Geriatric psychiatry

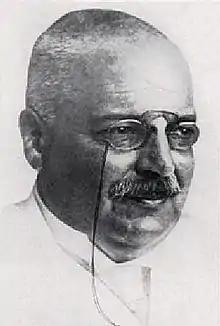
Alois Alzheimer (1915), a German psychiatrist who identified the pathology involved in Alzheimer's disease

The origins of geriatric psychiatry began with Alois Alzheimer, a German psychiatrist and neuropathologist who first identified amyloid plaques and neurofibrillary tangles in a fifty-year-old woman he called Auguste D. These plaques and tangles were later identified as being responsible for her behavioural symptoms, short-term memory loss, and psychiatric symptoms. These brain anomalies would become identifiers of what later became known as Alzheimer's disease.